Sloppy the Psychotic

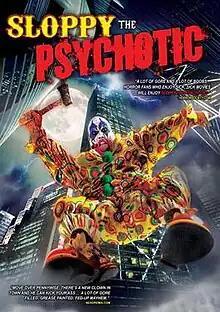
DVD cover

Sloppy the Psychotic is a 2012 American independent horror film directed, co-written, produced and cinematographed by Mike O'Mahony (who also stars in the film as the title role, along with James Costa who is the film's music composer) which follows a children's birthday party clown who suffers a mental breakdown and embarks on a psychotic killing spree. The film also stars Lauren Ojeda, Lewis Beaver, Norm Copsetta Jr., Stacey Fitzpatrick and Fred Ficke. "Sloppy the Psychotic" was theatrically released in the United States on February 25, 2012 by Maniac Films.